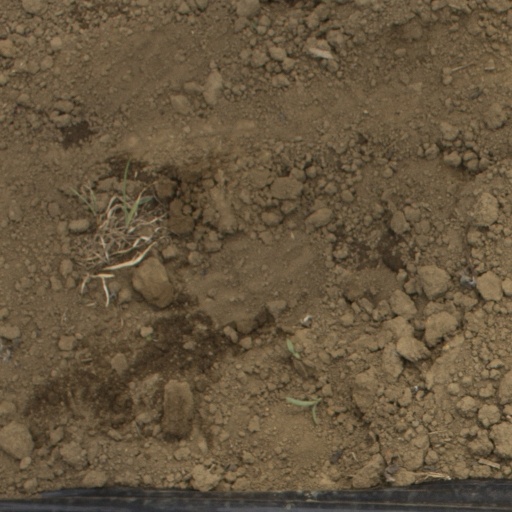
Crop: Jerusalem artichoke